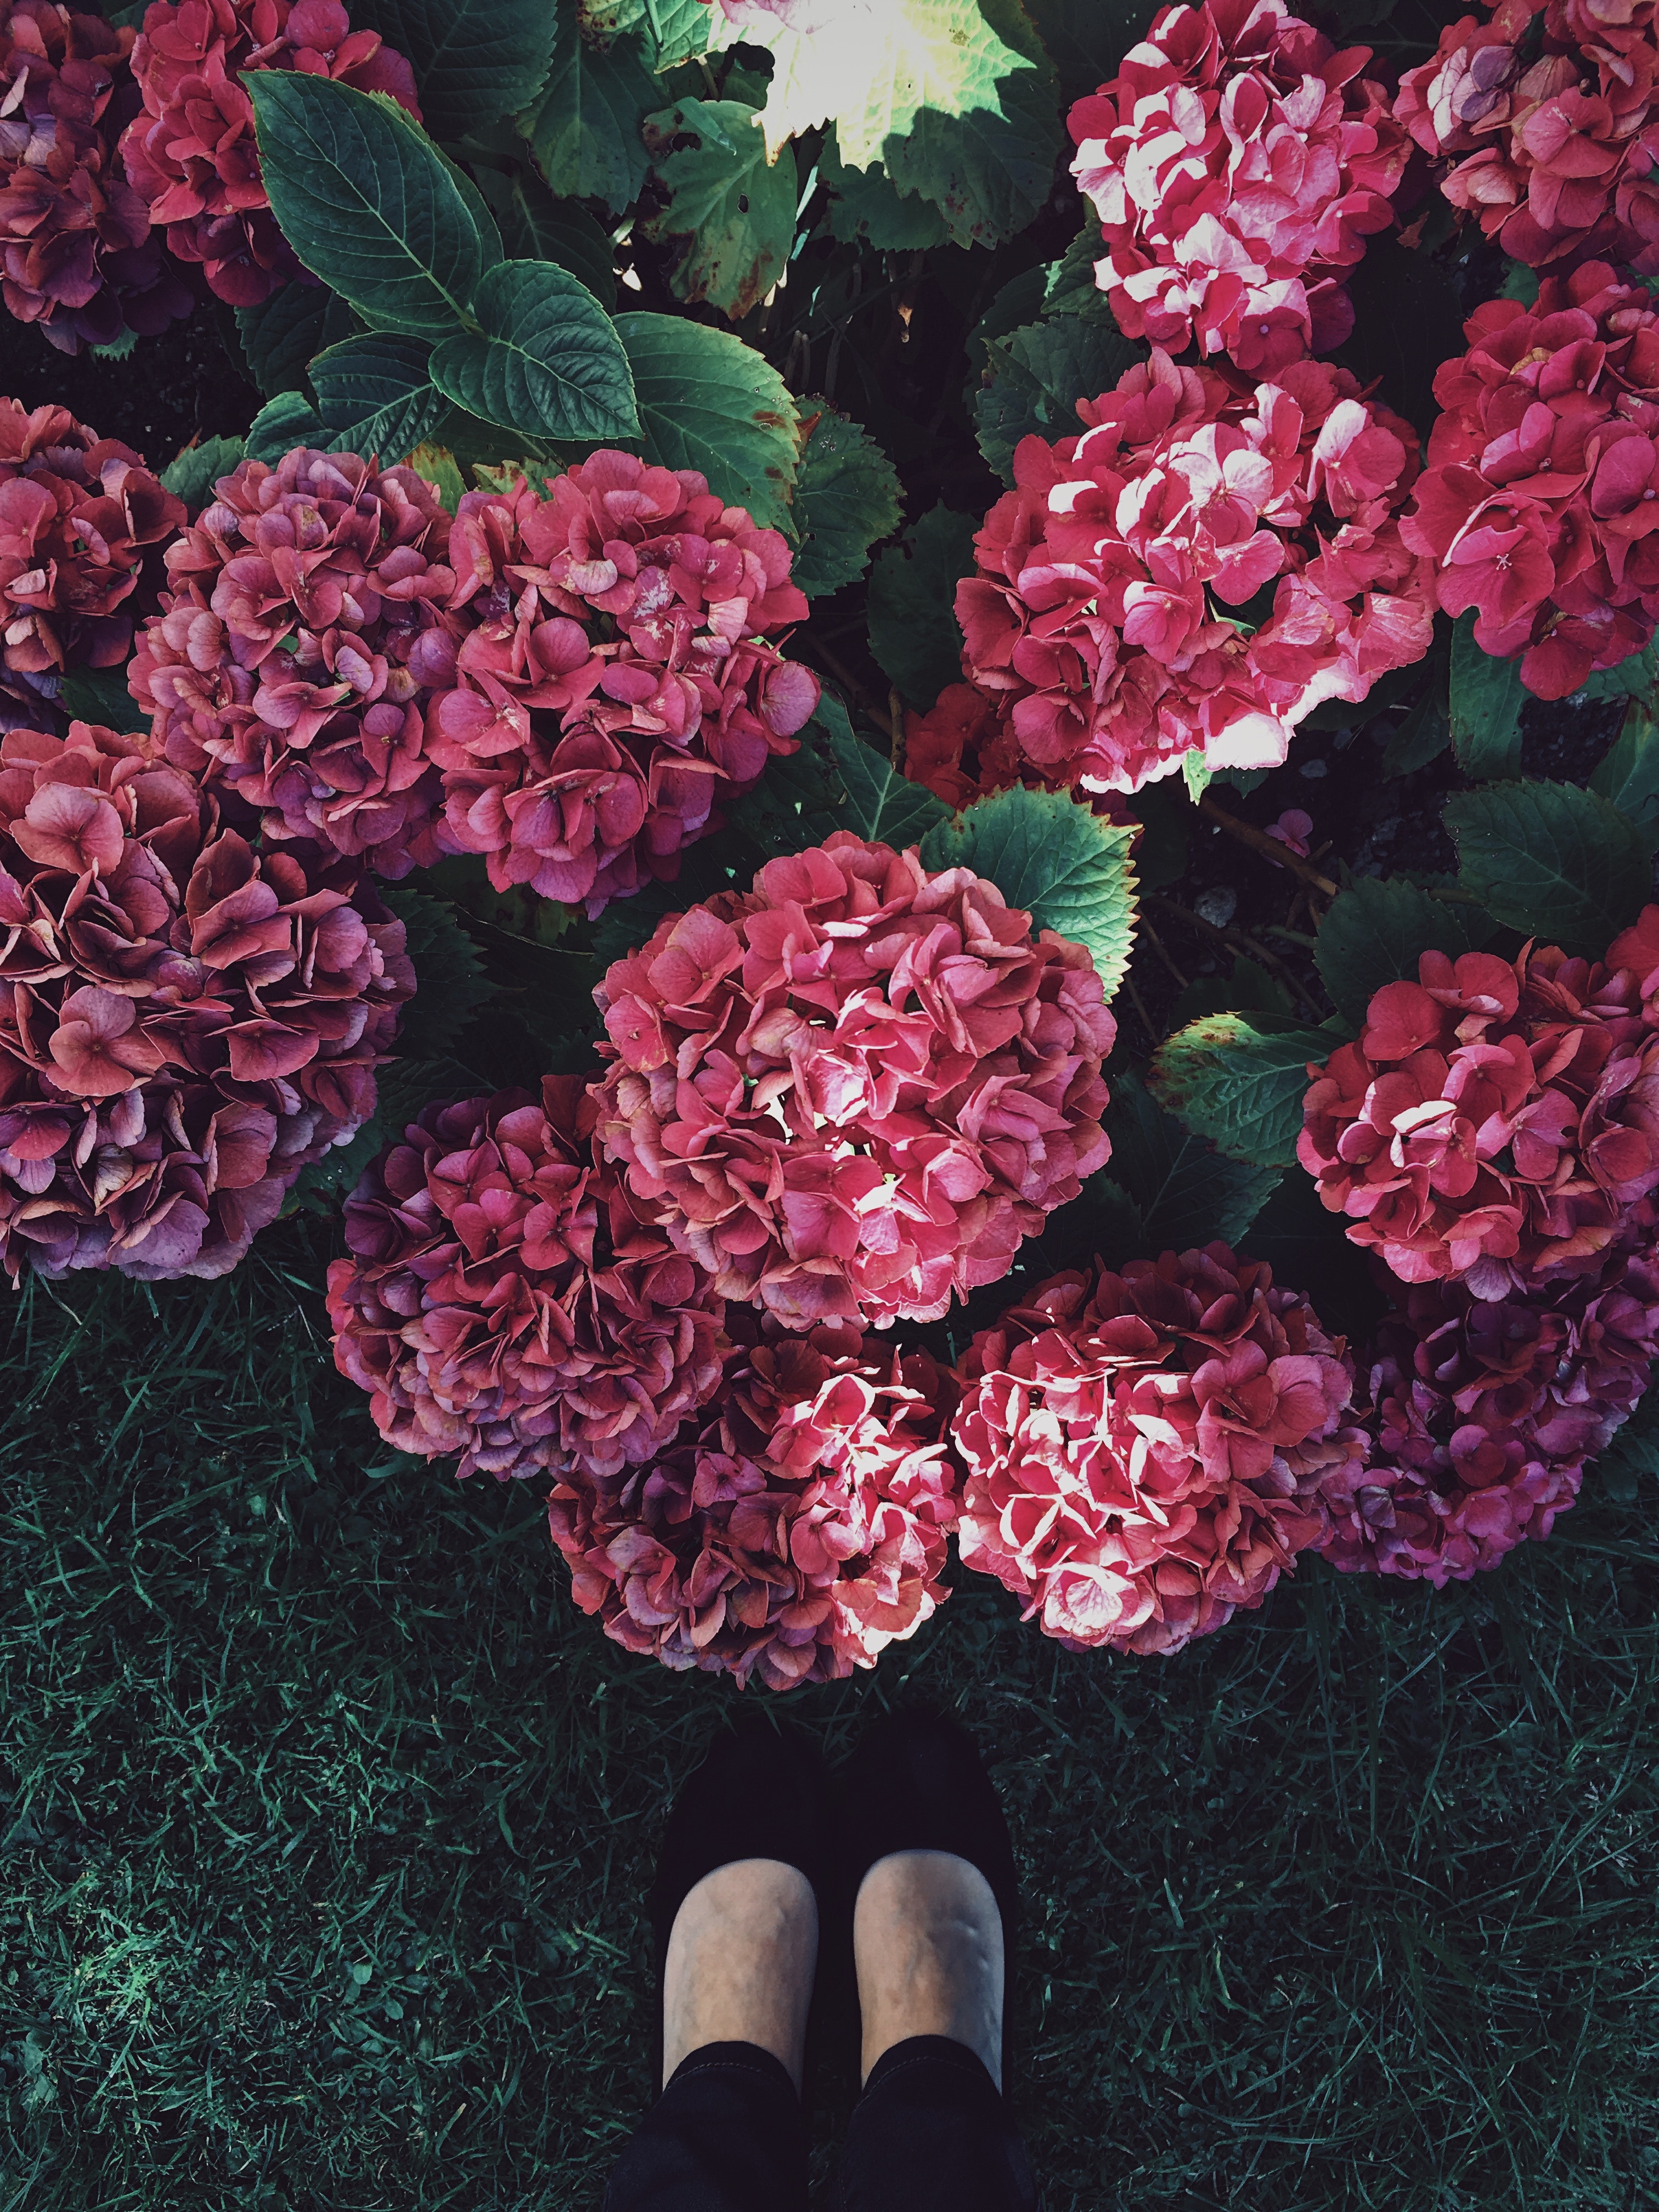
flower, pink, red, plant, petal, cut flowers, hydrangeaceae, hydrangea, flowering plant, peony, magenta, floral design, cornales, pink family, herbaceous plant, begonia, camellia, rose, geranium, perennial plant